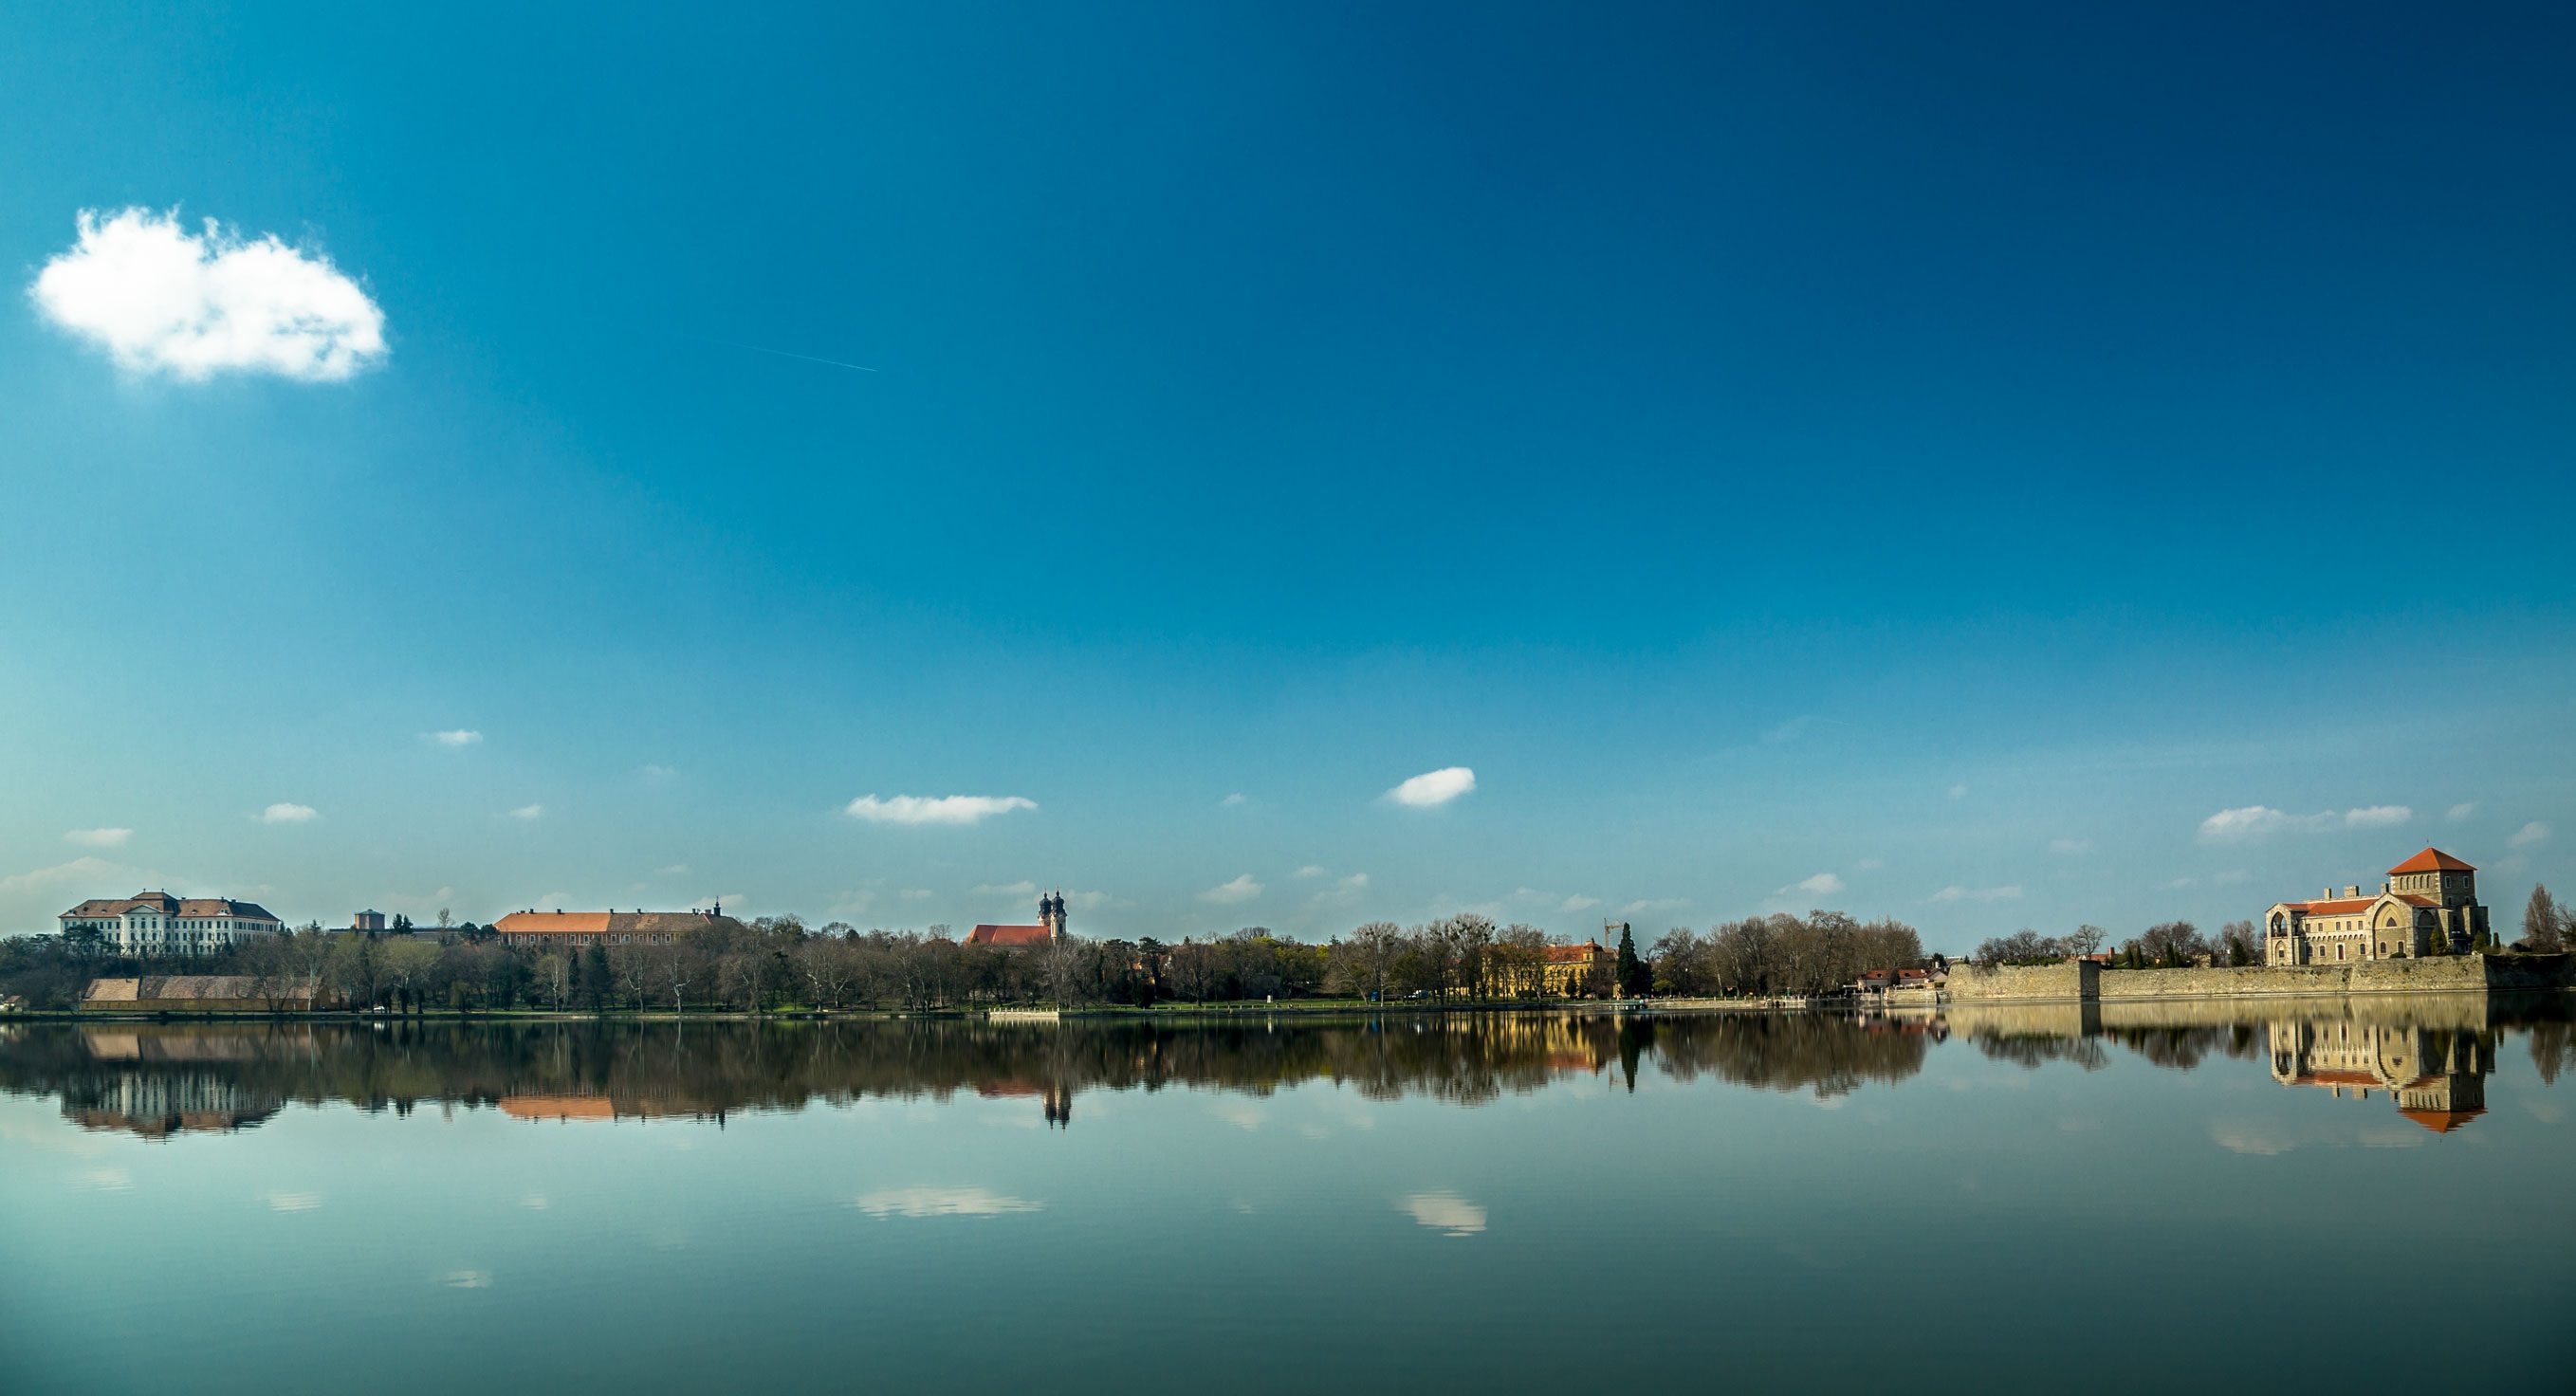
sea, water, horizon, cloud, sky, sunrise, skyline, night, sunlight, morning, lake, dawn, atmosphere, cityscape, panorama, dusk, evening, reflection, castle, lakeside, hungary, atmospheric phenomenon, atmosphere of earth, computer wallpaper